Soberana Plus

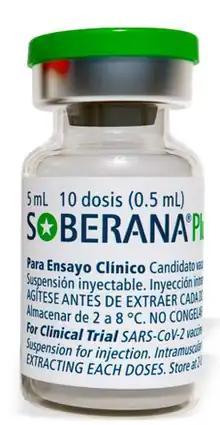
A vial of "Soberana Plus"

Soberana Plus, technical name FINLAY-FR-1A, is a COVID-19 candidate vaccine produced by the Finlay Institute, a Cuban epidemiological research institute.